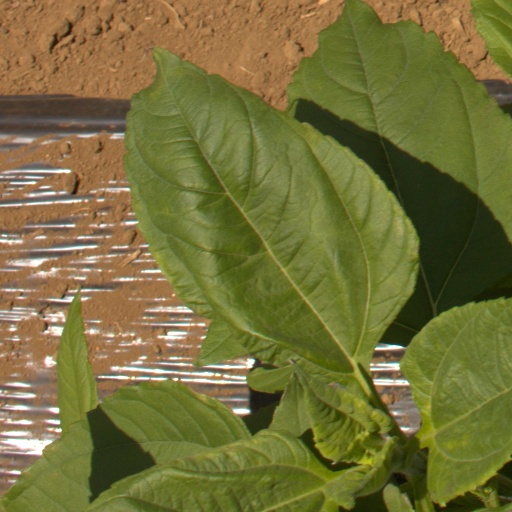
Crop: Jerusalem artichoke